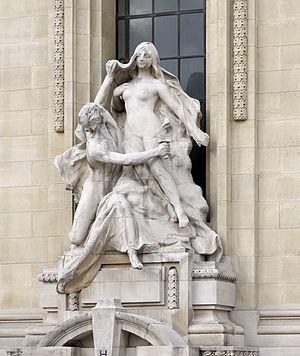
Paul Jean-Baptiste Gasq né à Dijon le 30 mars 1860 et mort à Paris le 28 octobre 1944 est un sculpteur français.